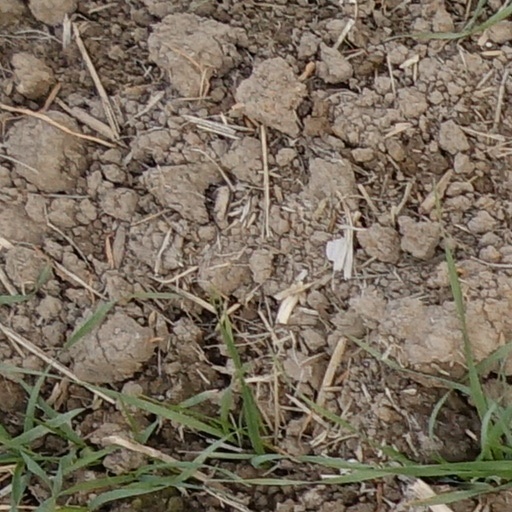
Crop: wheat